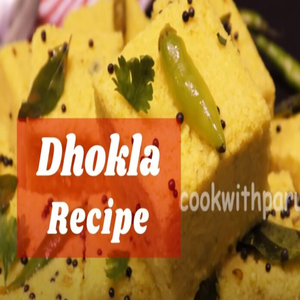
Dish: dhokla